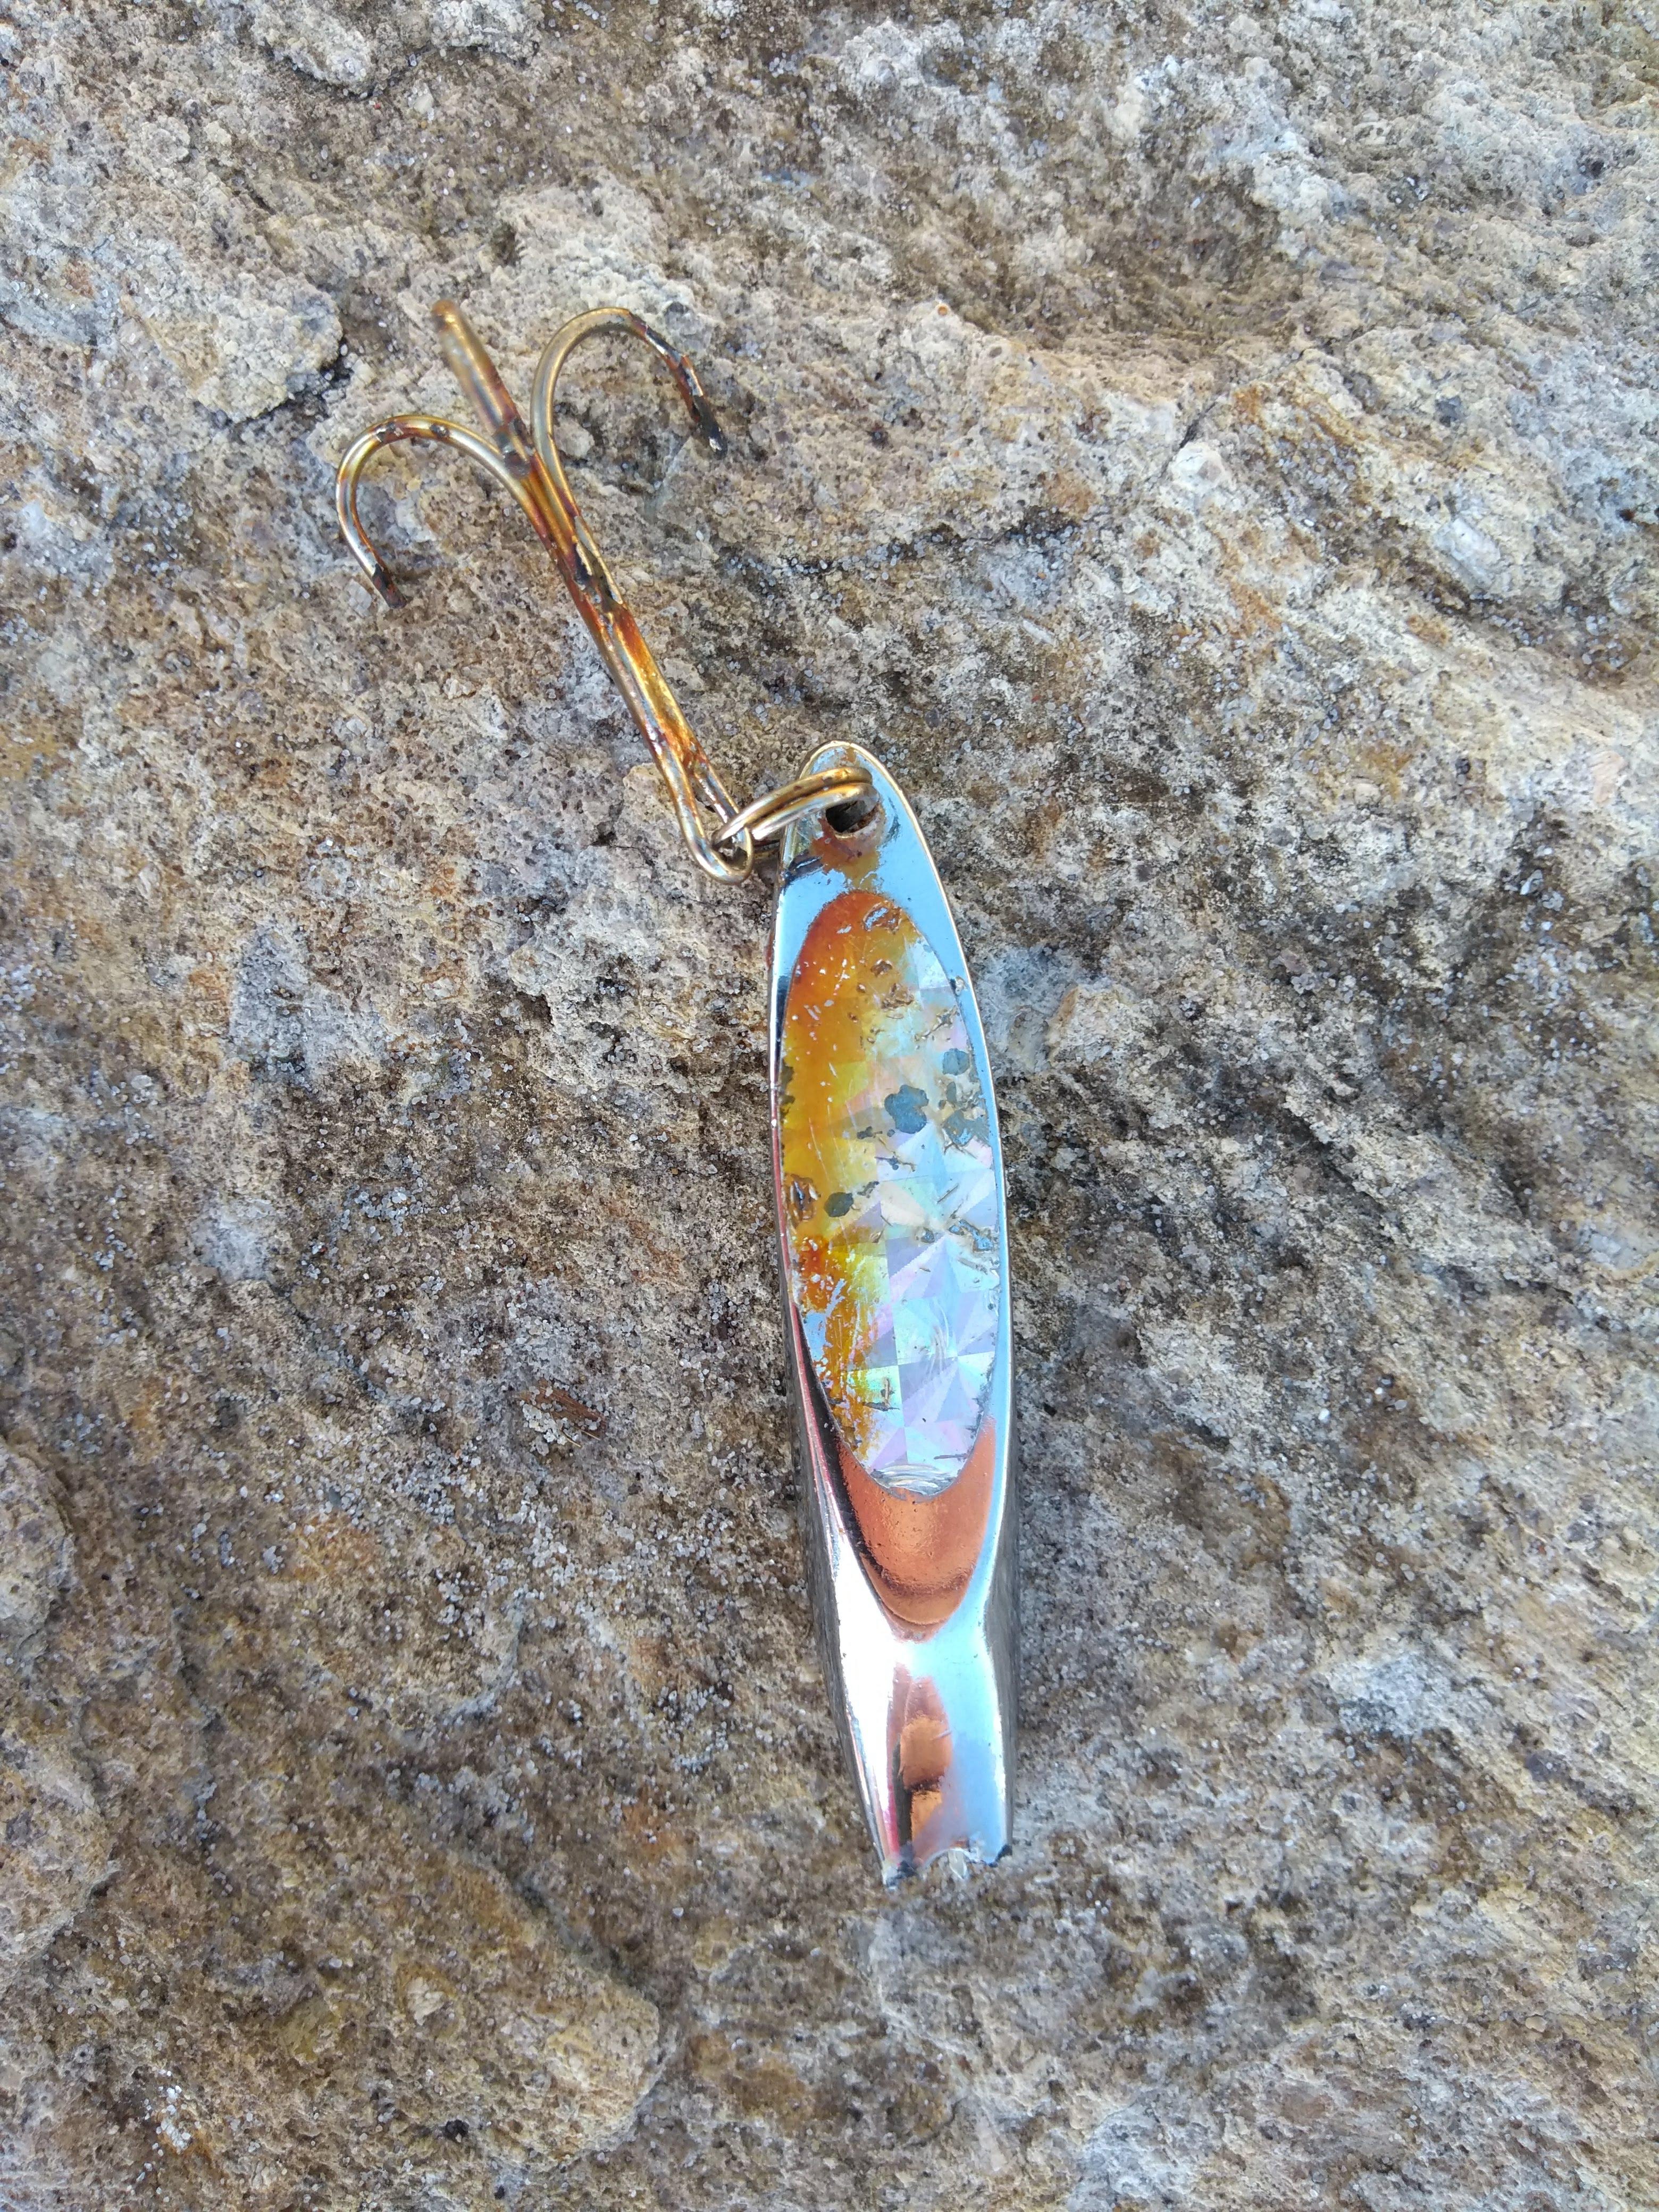
Object: Scrap metal (Scrap metal)